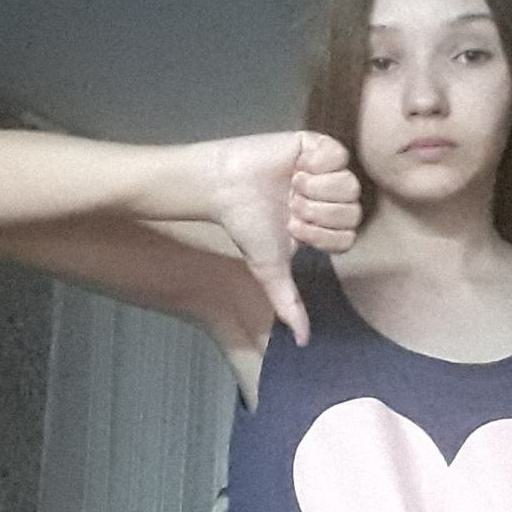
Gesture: dislike